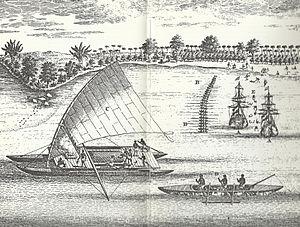
Ce glossaire maritime liste les principaux termes techniques utilisés par le monde maritime et les marins.
Un tongiaki est une embarcation des Tonga. C'est une grande pirogue à voile austronésienne à double coque semblable à un catamaran.